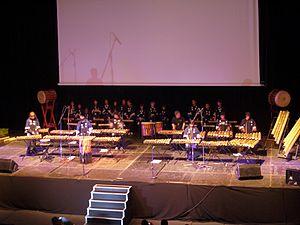
Le festival Mang’Azur est une convention associative toulonnaise organisée par l’AFJ chaque année depuis 2006. Il a pour objectif de promouvoir la culture japonaise sous toutes ses formes de manière ludique et de proposer une alternative aux autres conventions du genre sur le thème du manga, de l'anime et de la culture japonaise.